HACS

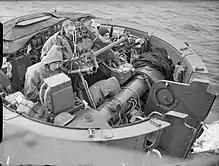
HADT on . The control officer is shown looking through his binoculars, while the rangetaker's face is hidden.

The HADT provides target direction, range, speed, altitude and bearing data to the HACP, which transmits direction and fuse timing orders to the guns. The HACP transmits the computer generated range rate and generated bearing back to the HADT, creating a feedback loop between the HADT and HACP, so that the fire control solution generated by the computer becomes more accurate over time if the target maintains a straight line course. The HADT also observes the accuracy of the resulting shell bursts and uses these bursts to correct target speed and direction estimates, creating another feed back loop from the guns to the HADT and thence to the HACP, again increasing the accuracy of the solution, if the target maintains a straight line course. Most guns controlled by the HACS had "Fuze Setting Pedestals" or "Fuze Setting Trays" where the correct fuze timing was set on a clockwork mechanism within the AA shell warhead, so that the shell would explode in the vicinity of the target aircraft.